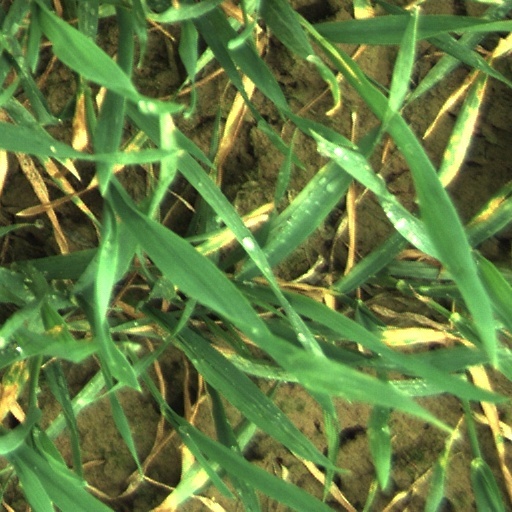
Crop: wheat